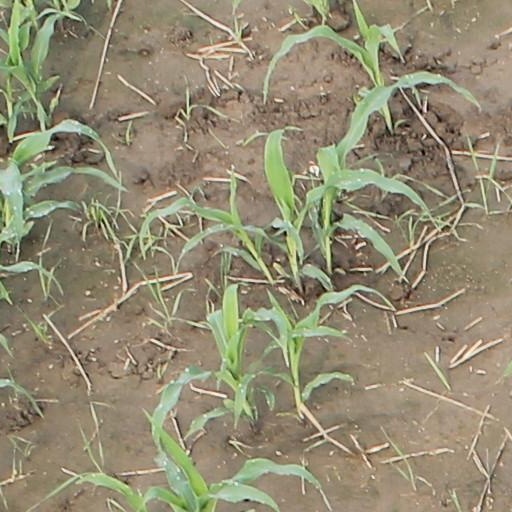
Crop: maize; corn